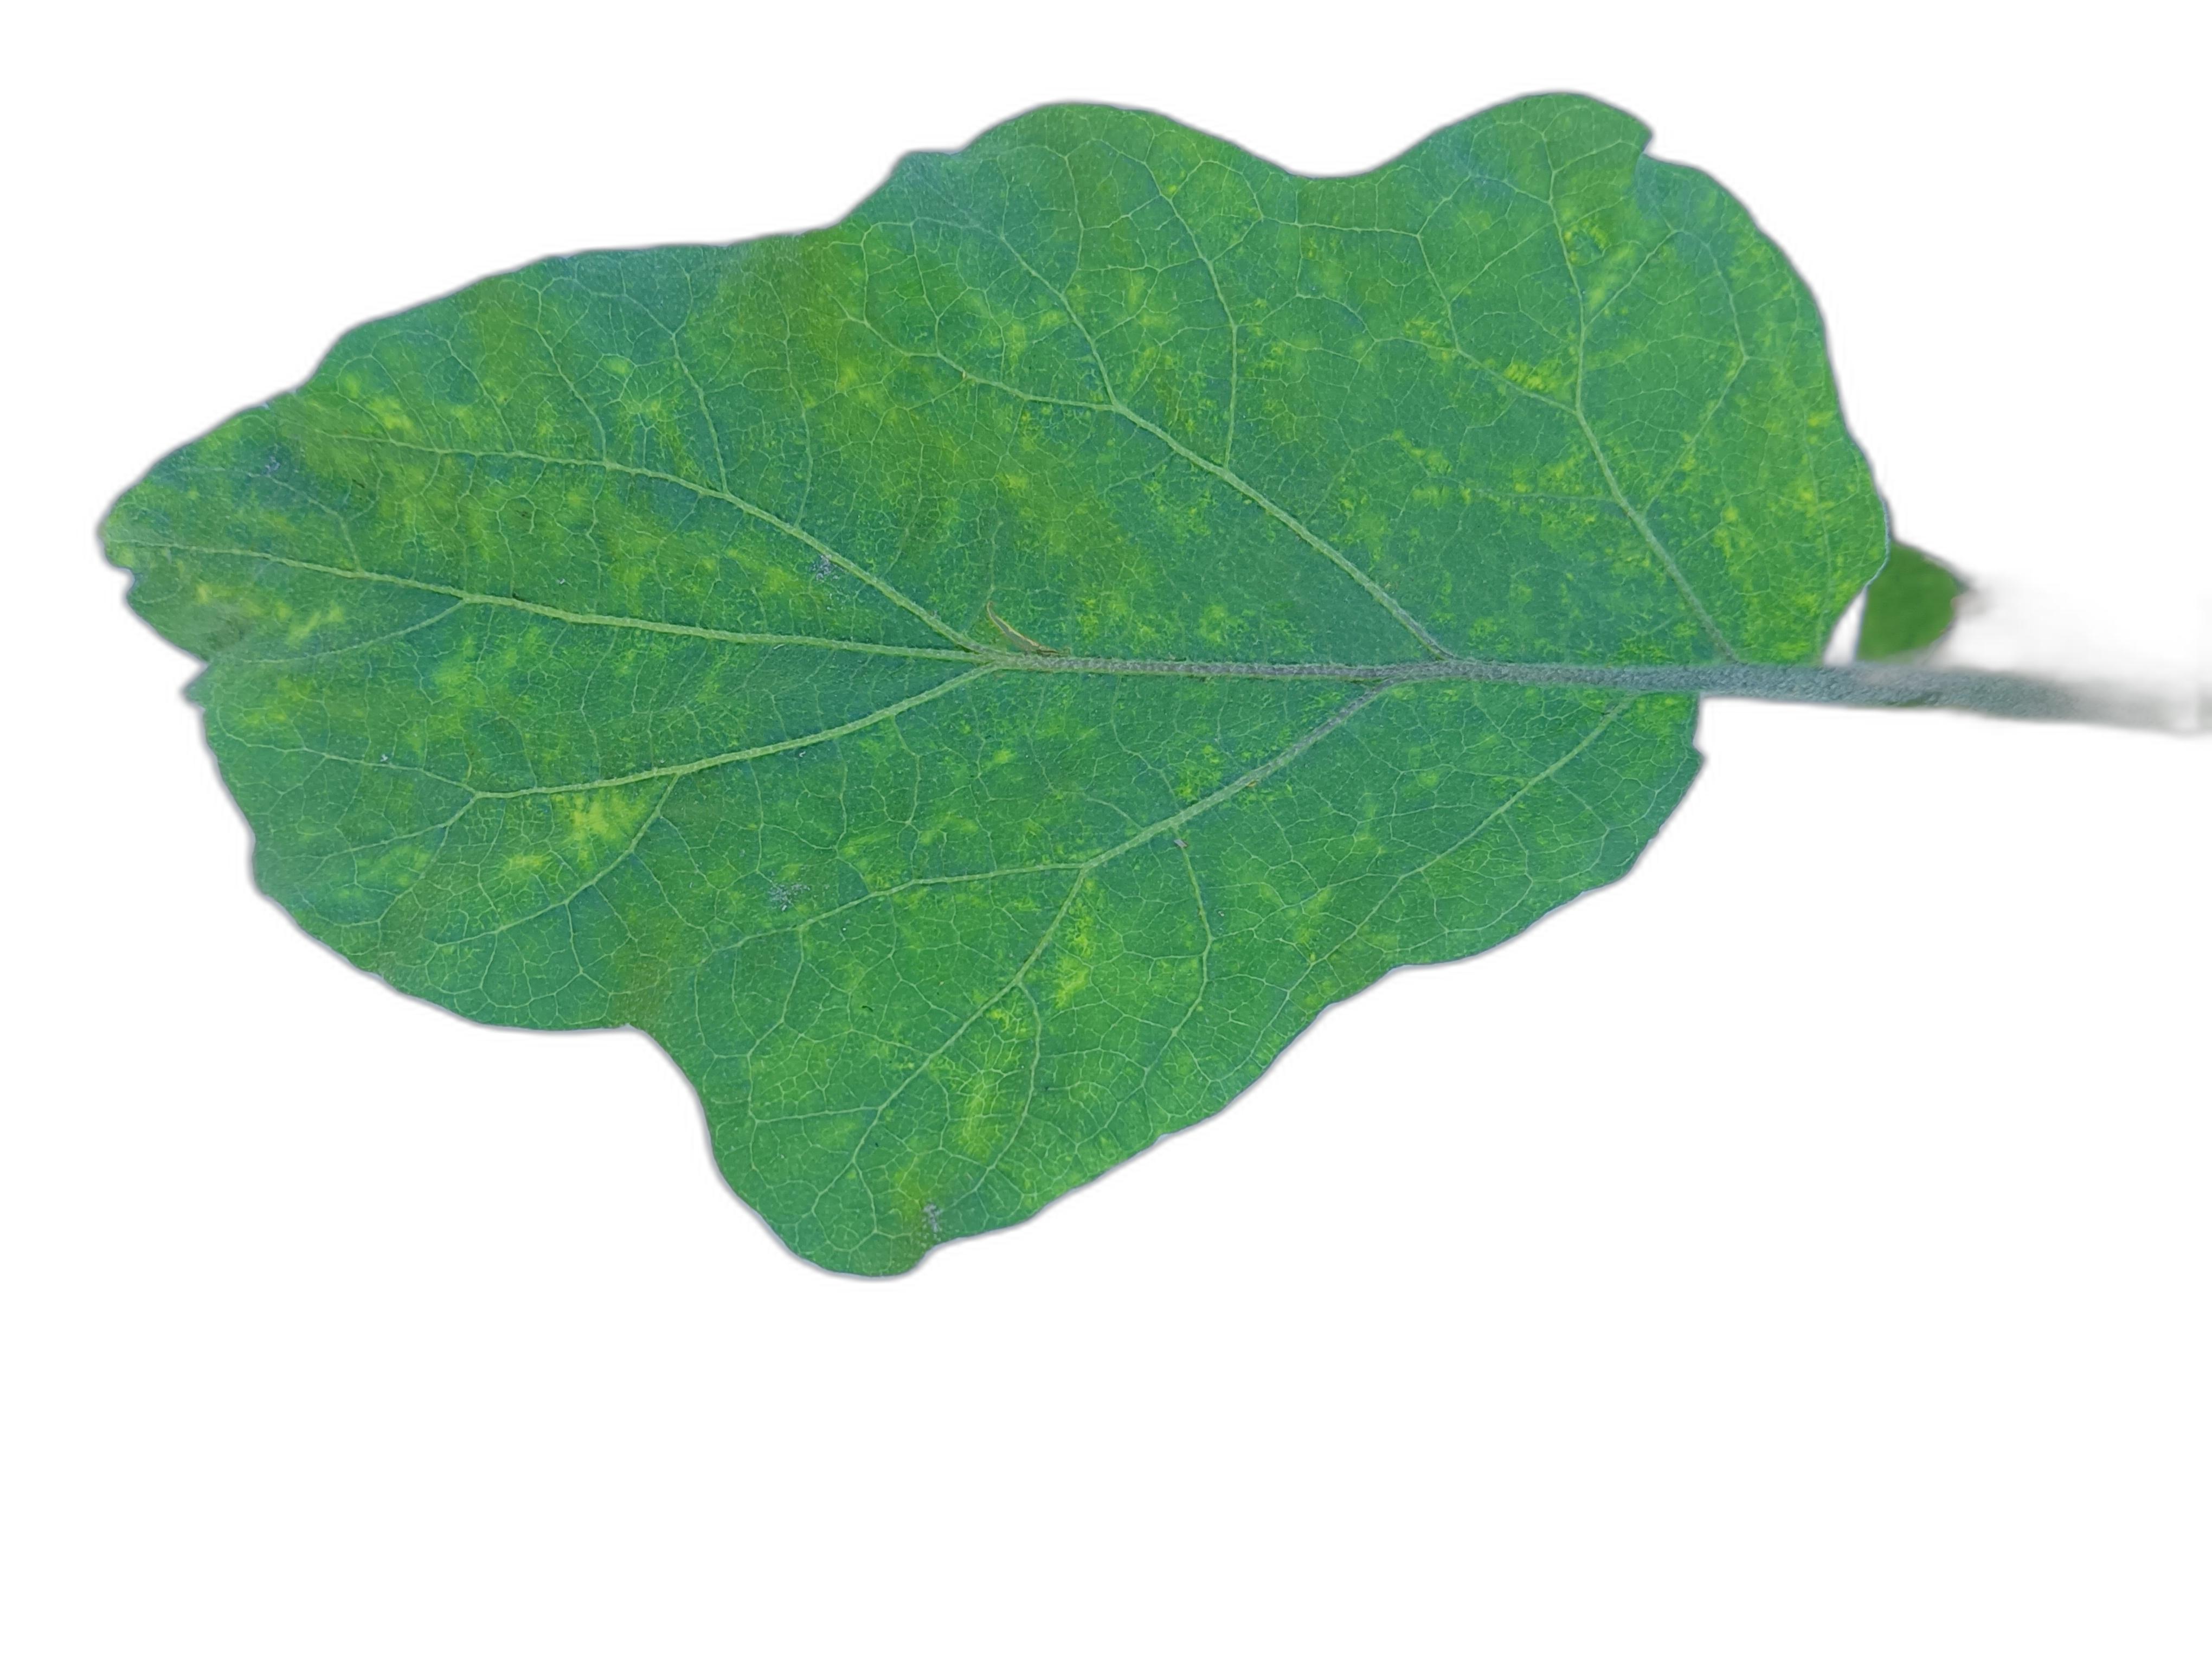
Label: Healthy Leaf